Justin O'Byrne

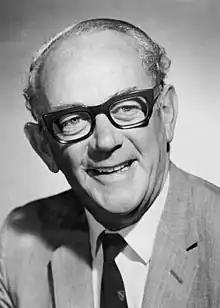
O'Byrne in 1970

Justin Hilary O'Byrne, AO (1 June 1912 – 10 November 1993) was an Australian politician who served as a Senator for Tasmania from 1947 to 1981, representing the Australian Labor Party (ALP). He was President of the Senate from 1974 to 1975, including for the duration of the 1975 constitutional crisis that resulted in the dismissal of the Whitlam government.